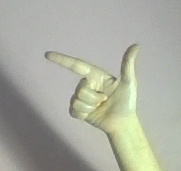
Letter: yaa